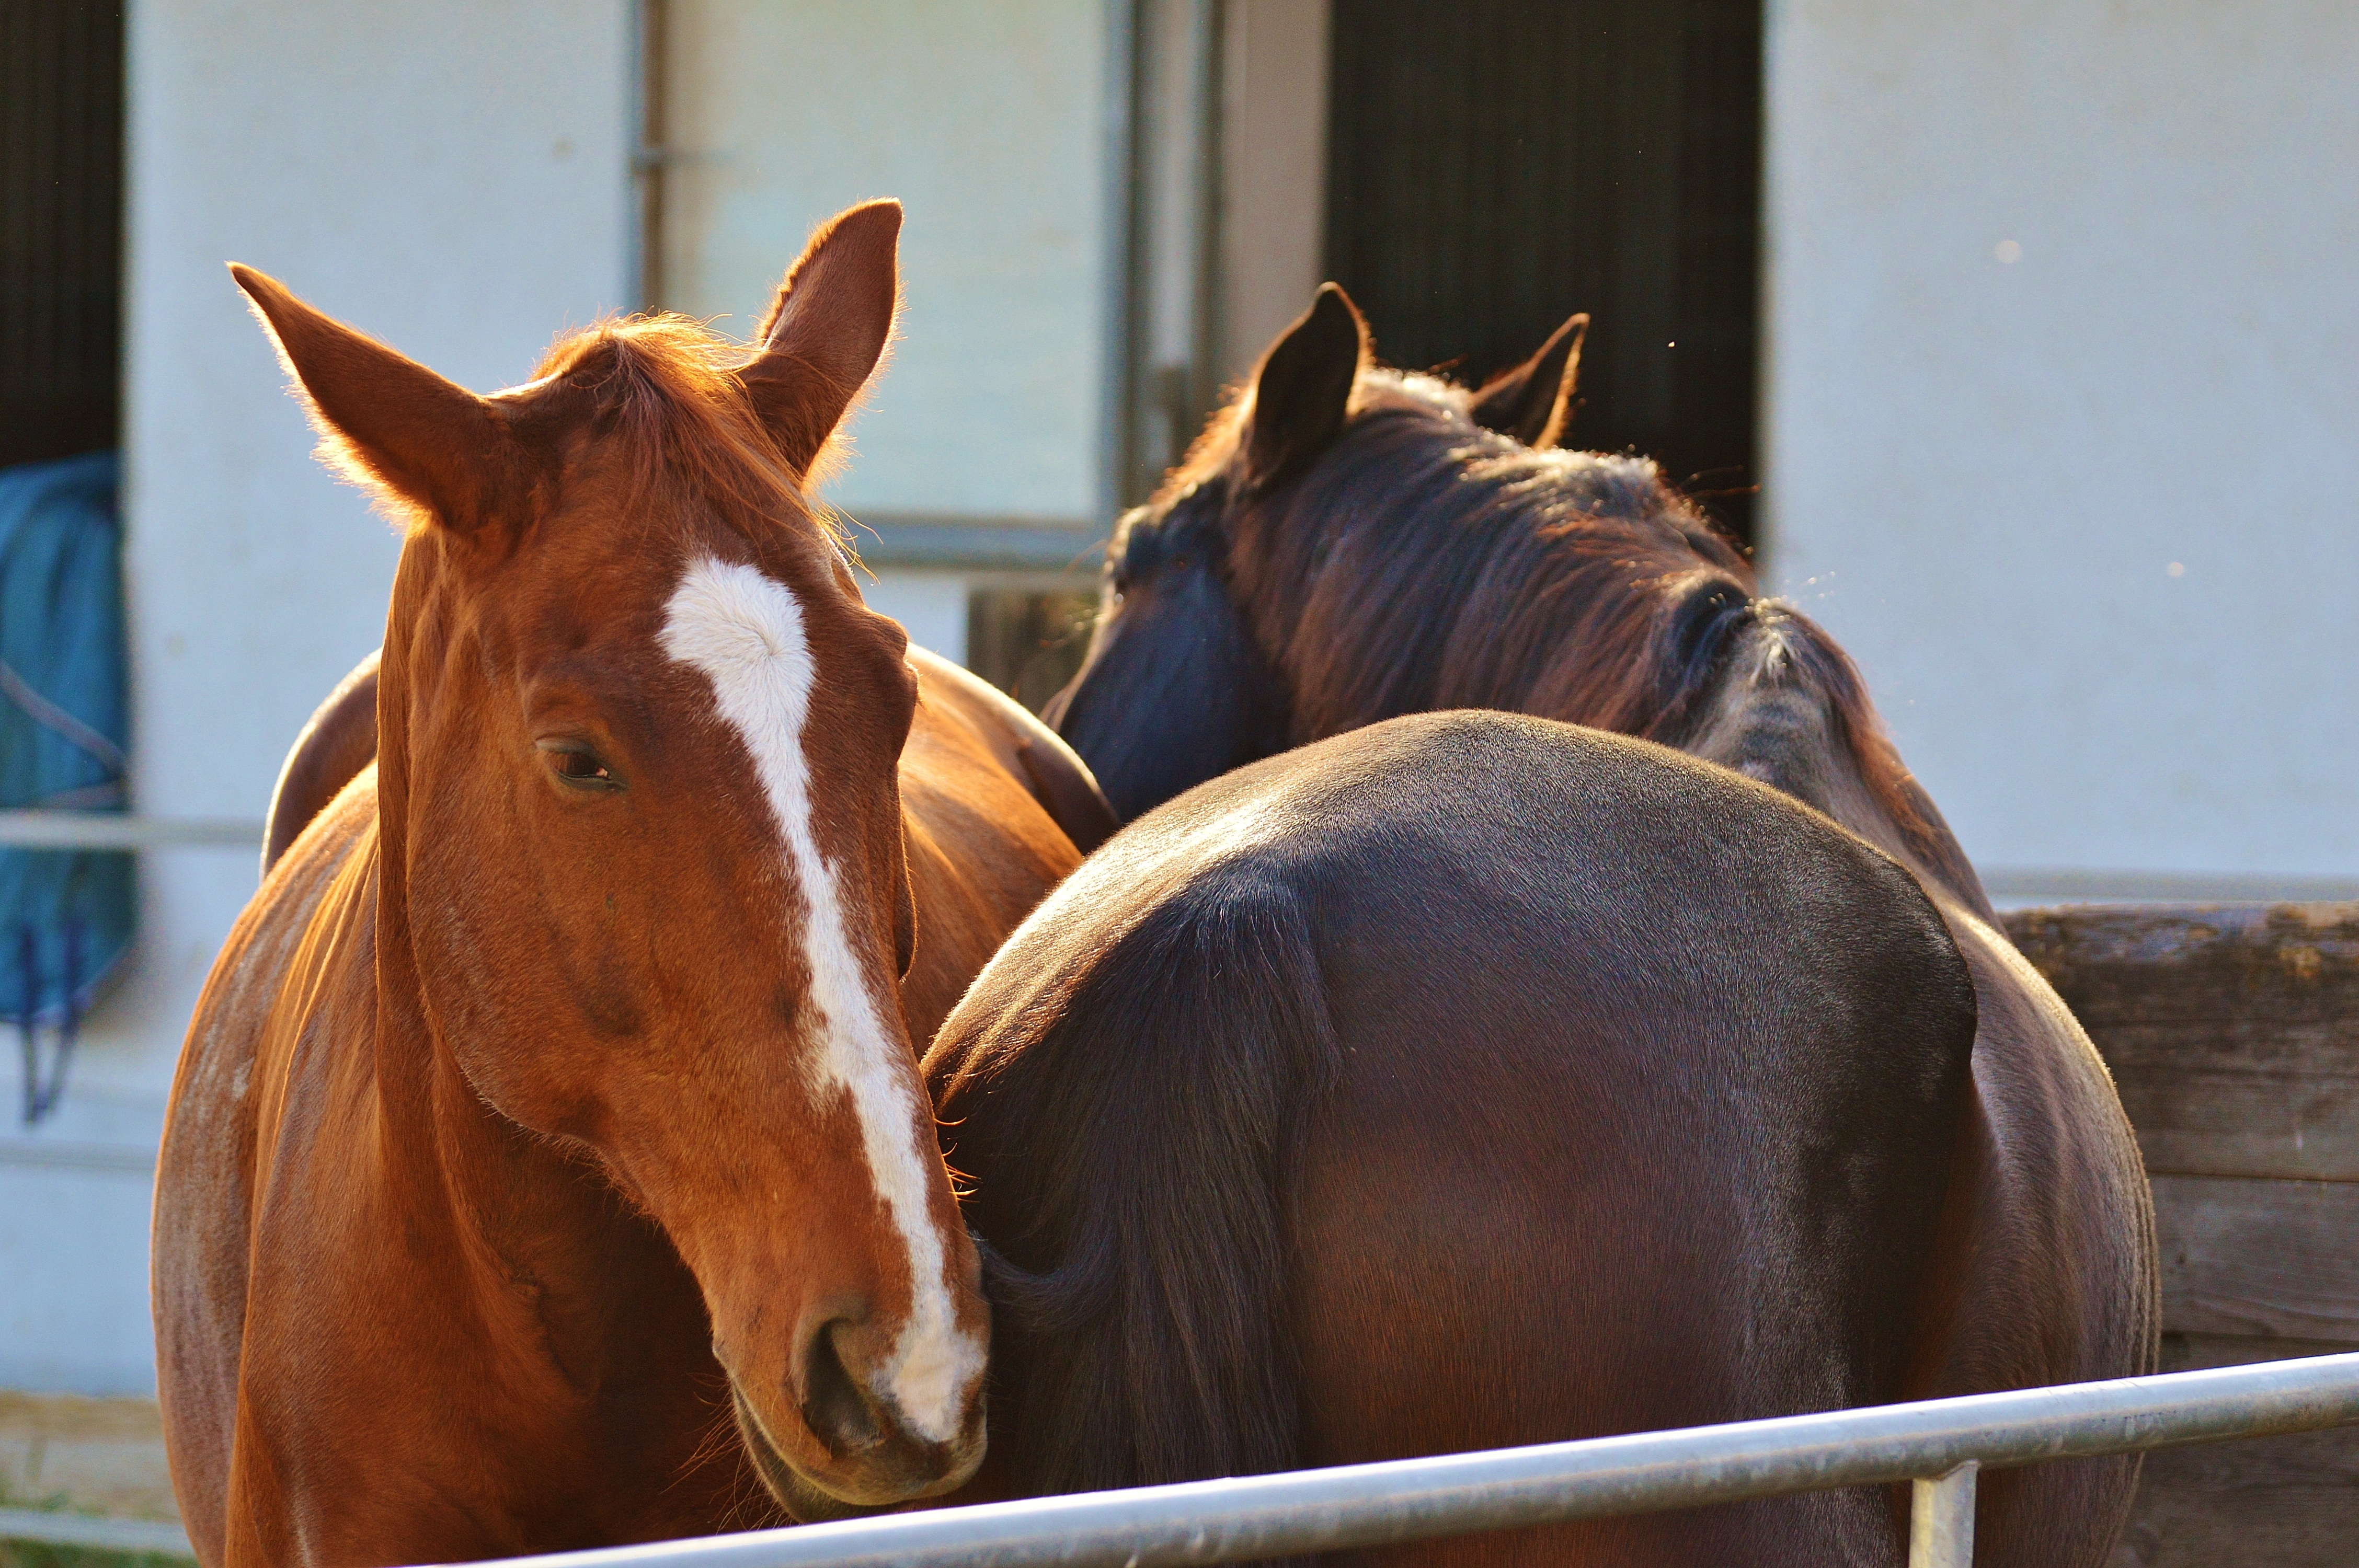
cute, horse, mammal, stallion, mane, ride, horses, animals, head, vertebrate, mare, togetherness, reiterhof, pack animal, horse like mammal, mustang horse